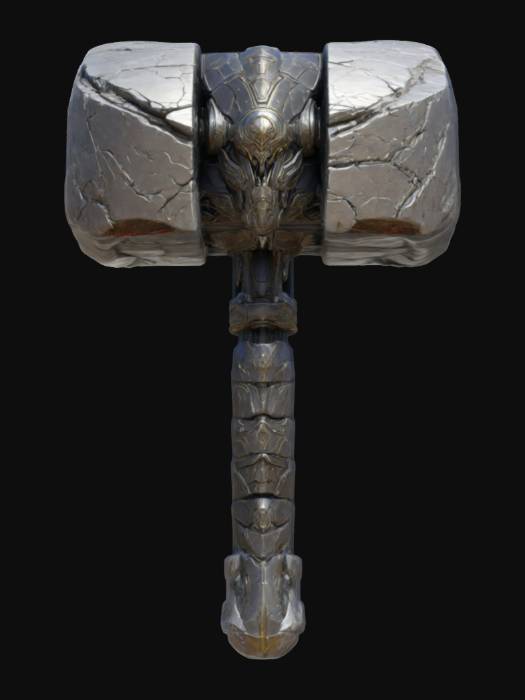
미적 점수 (1~10점): 8